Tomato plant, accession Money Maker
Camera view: bottom (45 deg); turntable rotation: 330 degrees
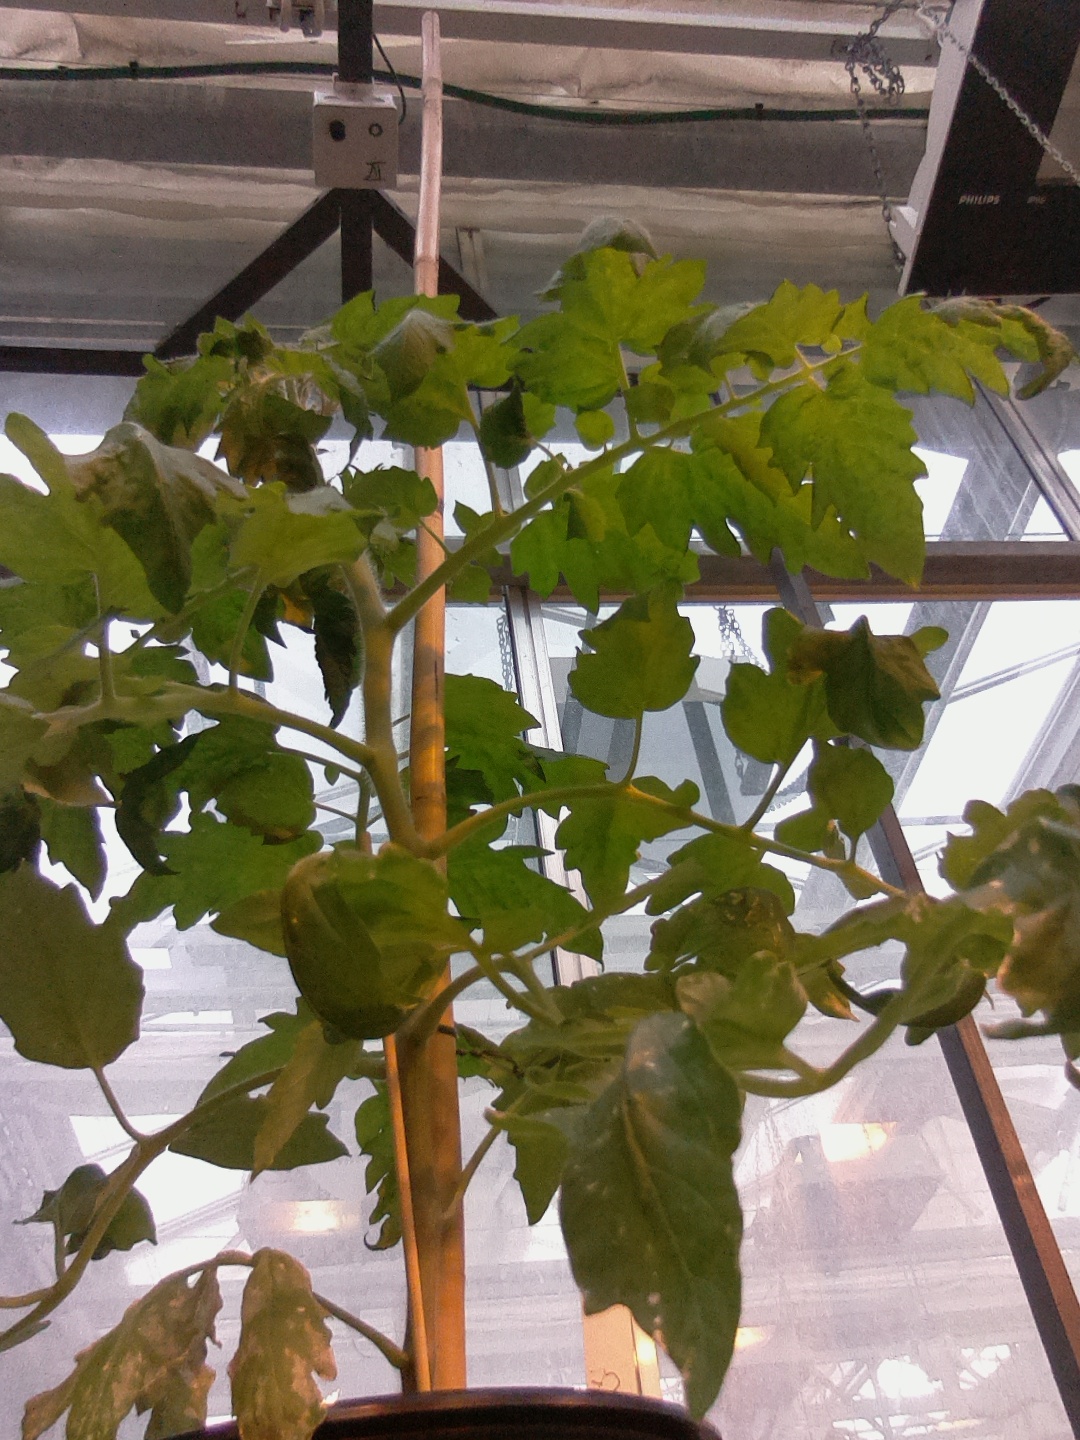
BBCH growth stage 55: 5 inflorescences visible